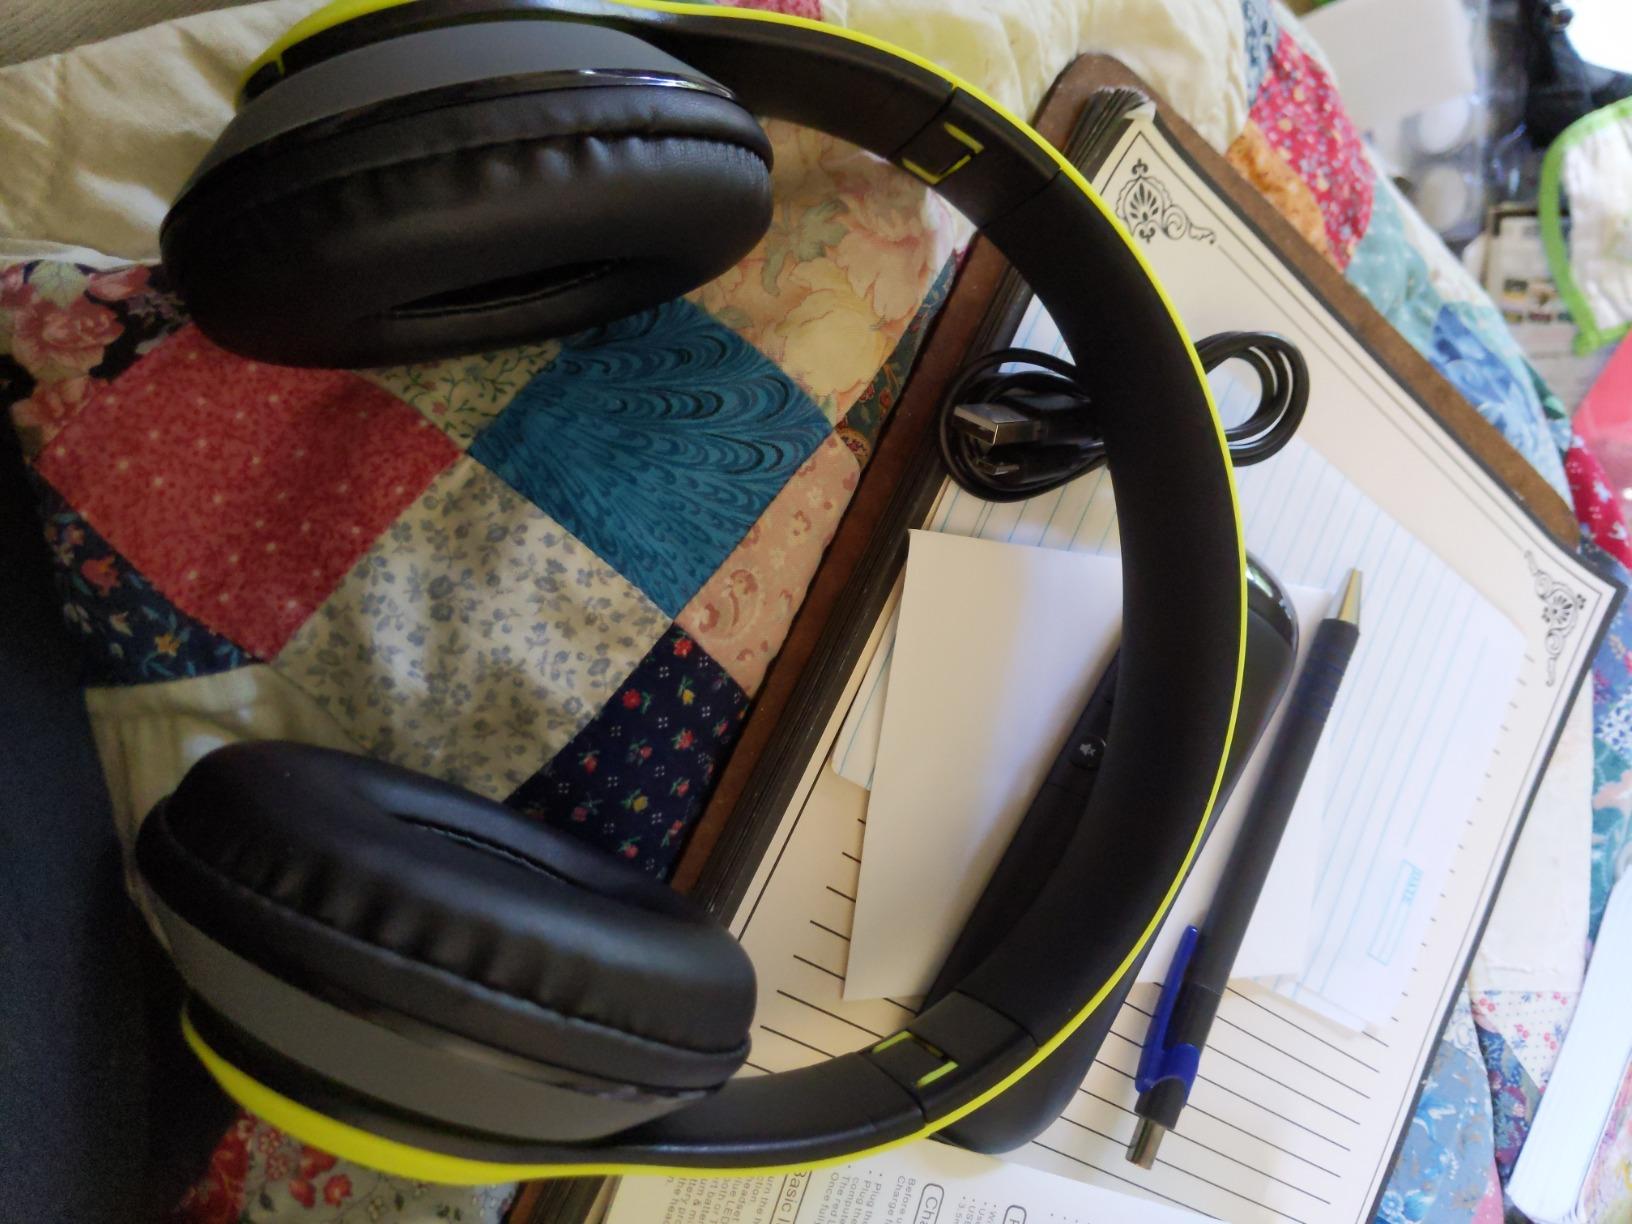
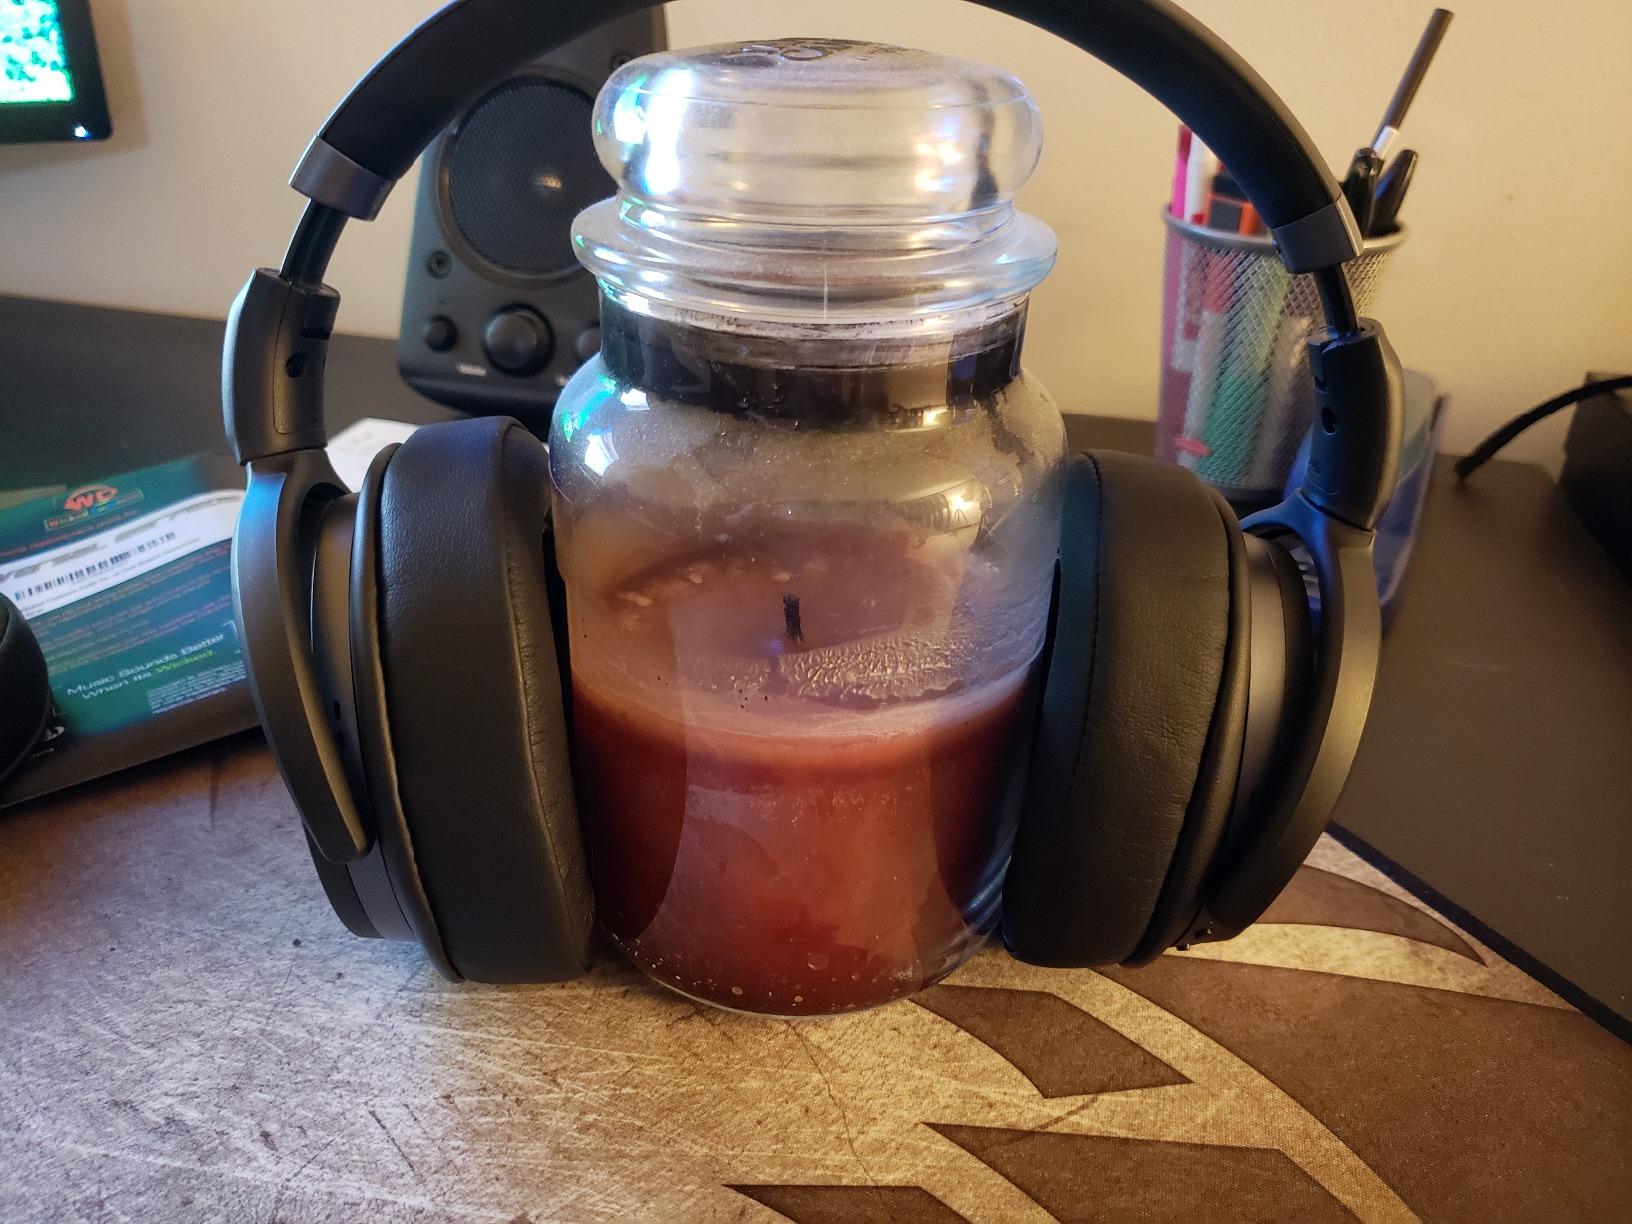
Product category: headphones
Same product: no